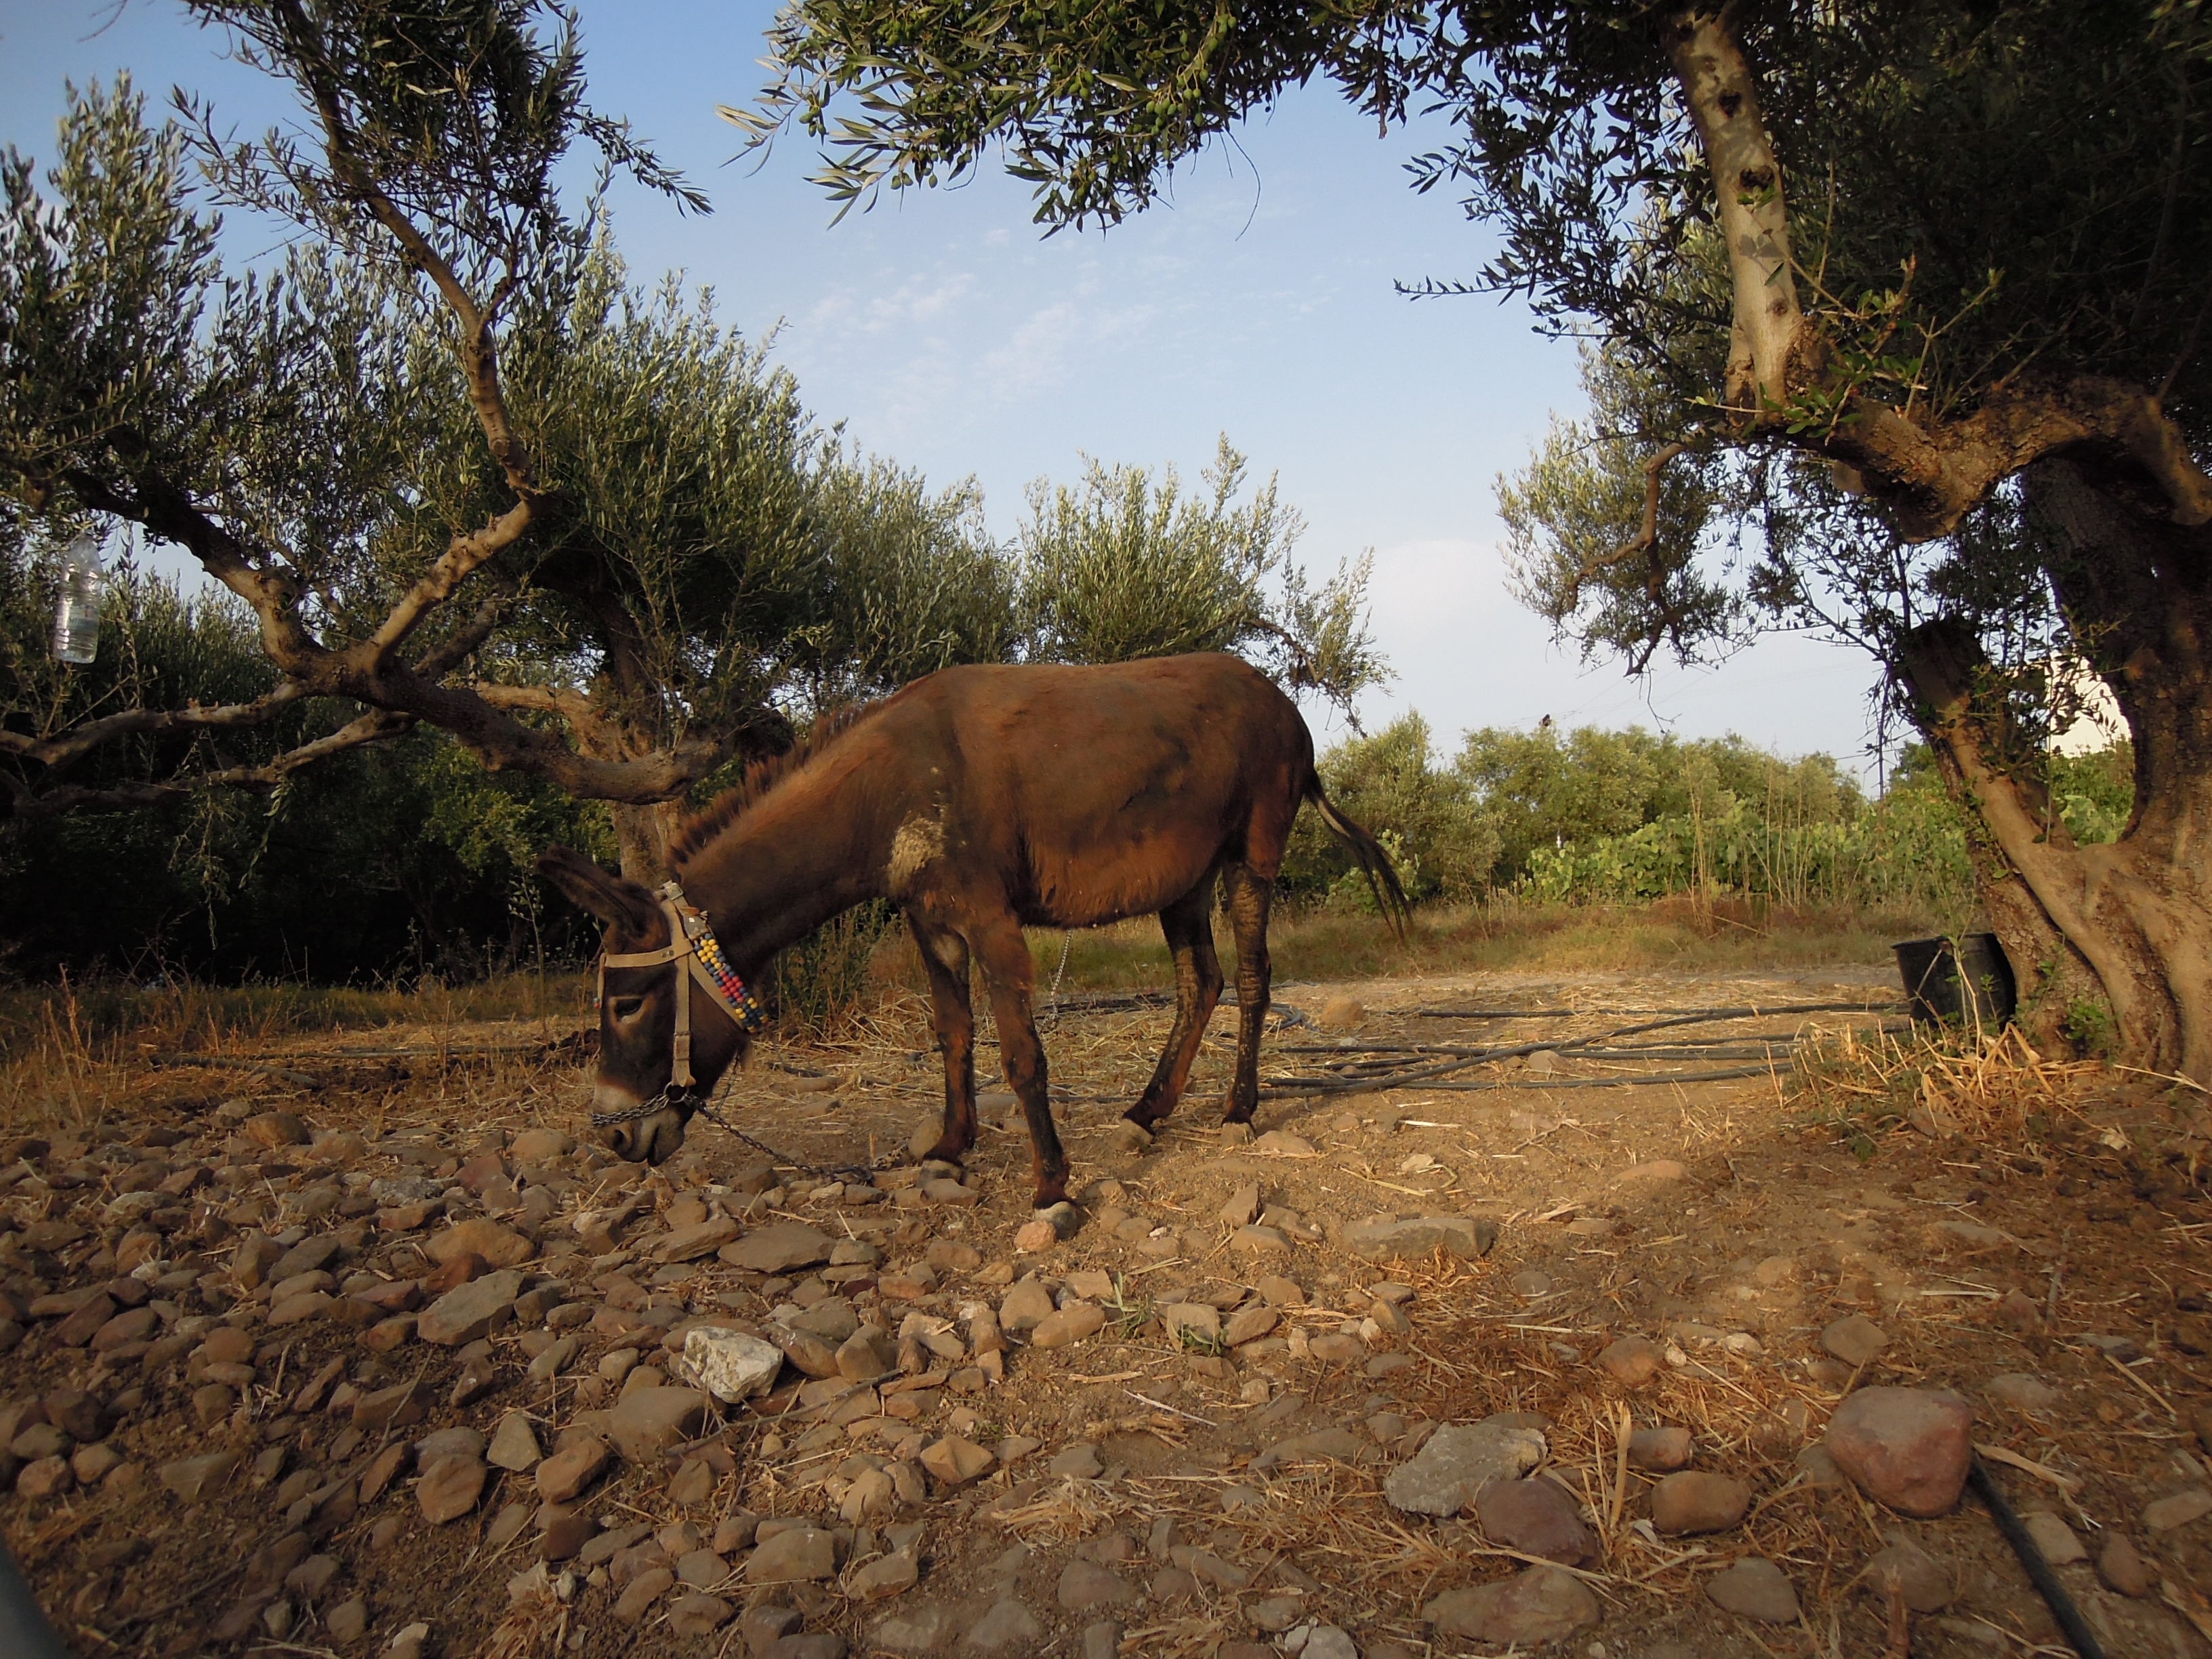
landscape, nature, animal, wildlife, greek, pasture, grazing, horse, mare, mediterranean sea, rural area, crete island, pack animal, in the ass, horse like mammal